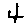
Label: 4